Timeline of the Palestine region

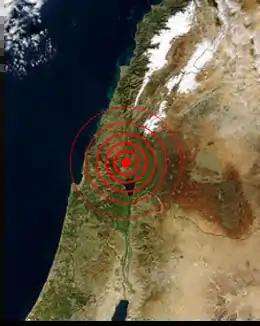
Galilee earthquake of 1837

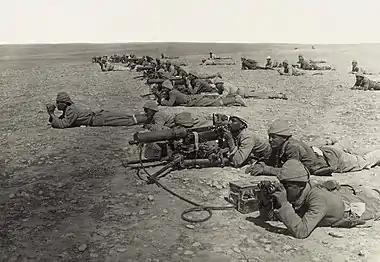
Ottoman machine gunners during the Second Battle of Gaza, 1917

The Mamluk period lasted from 1291 when the Mamluks capture Acre, to 1517 when the Ottomans conquered Palestine.